Emmy Noether

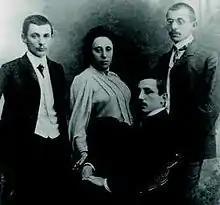
Family portrait of Alfred, Emmy, Fritz and Robert Noether

Noether had three younger brothers. The eldest, Alfred Noether, was born in 1883 and was awarded a doctorate in chemistry from Erlangen in 1909, but died nine years later. Fritz Noether was born in 1884, studied in Munich and made contributions to applied mathematics. He was likely executed in the Soviet Union in 1941 during the Second World War. The youngest, Gustav Robert Noether, was born in 1889. Very little is known about his life; he suffered from chronic illness and died in 1928.